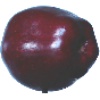
Label: red_delicious_apple